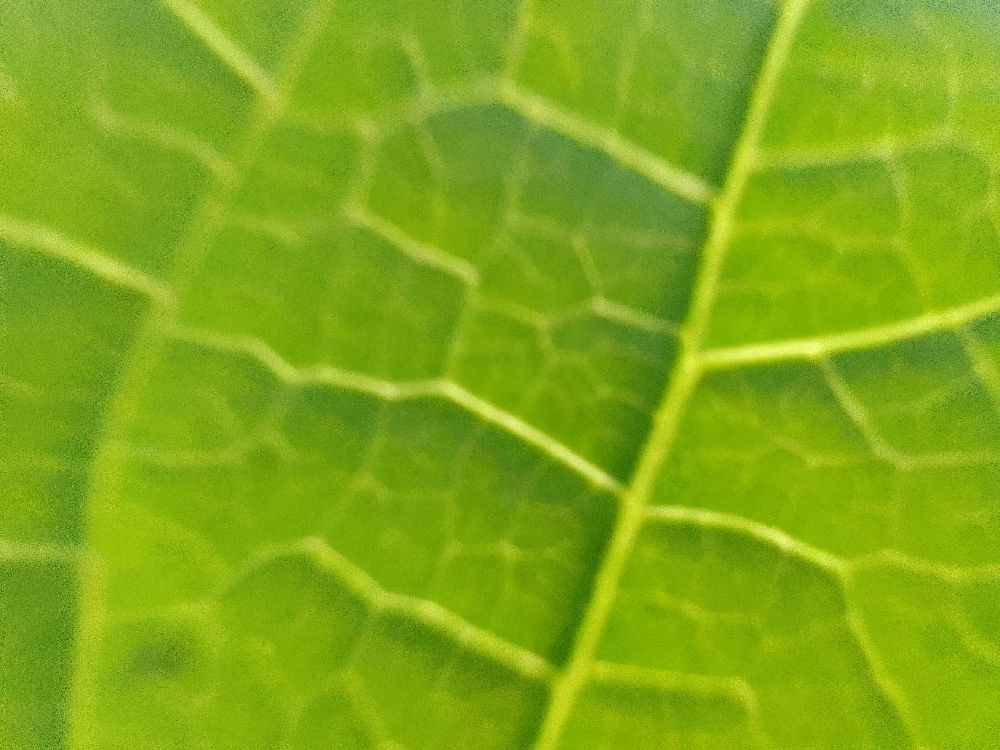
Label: healthy